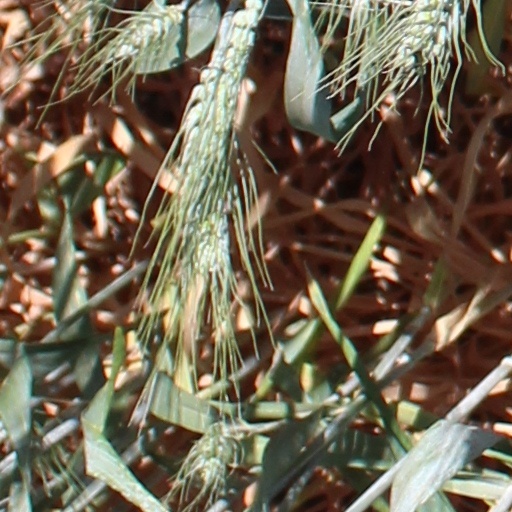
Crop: wheat